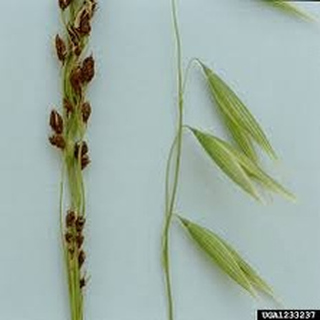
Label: wheat_smut